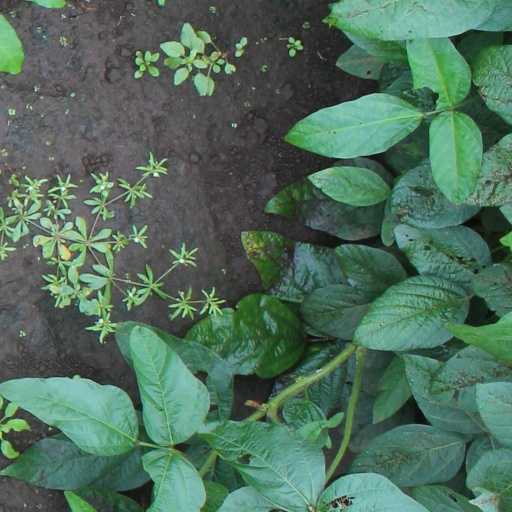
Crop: soybean